Transport in Beijing

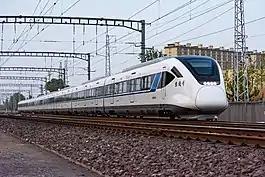
A Sub-Central line train in Fangshan

The Beijing Suburban Railway, a suburban commuter train service, is managed separately from the Beijing Subway. The two systems, although complementary, are not related to each other operationally. Beijing Suburban Railway is run as part of the China Railway Beijing Group.